Bull Run River (Oregon)

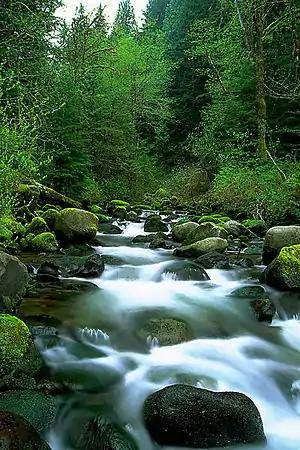
Fir Creek, a Bull Run River tributary

Columbia River basalts, 10 to 20 million years old, that underlie much of the Bull Run watershed are exposed near the bottoms of steep canyons along the river and its tributaries. In the western half of the watershed, the Rhododendron formation, rich in sediments, overlies the basalt, and later volcanic flows of basalt and andesite overlie both older formations. Areas of thick talus occur in the eastern part of the watershed at elevations higher than above sea level, and north-facing slopes above show evidence of glaciation. Over many centuries, streams in the watershed have carved canyons through the Rhododendron formation to the level of the basalt. Since basalt resists erosion, water traveling over it remains relatively free of sediments. Less than 2 percent of the watershed is at high risk for landslides.